USS Independence (CV-62)

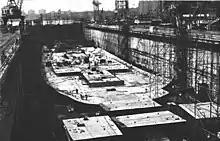
"Independence" under construction at the Brooklyn Navy Yard in 1955

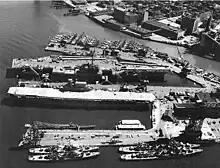
"Independence" fitting out at the Brooklyn Navy Yard in June 1958; is opposite awaiting disposal

The s were designed in the early 1950s as a smaller version of the cancelled "United States"-class "supercarriers". Unlike the "United States" class, they were to operate in both the nuclear strike and conventional roles, and were therefore intended to carry a mixed fleet of fighters, light attack and heavy attack aircraft, all of which were to be jets. The carriers were designed around the large new Douglas A3D Skywarrior bomber, with four deck-edge aircraft elevators large enough to handle the new bomber. As jet aircraft needed much more fuel than piston-engined aircraft, the "Forrestal" class had a much greater aviation fuel capacity than existing carriers, with of Avgas and of jet fuel, more than double that carried in the s.